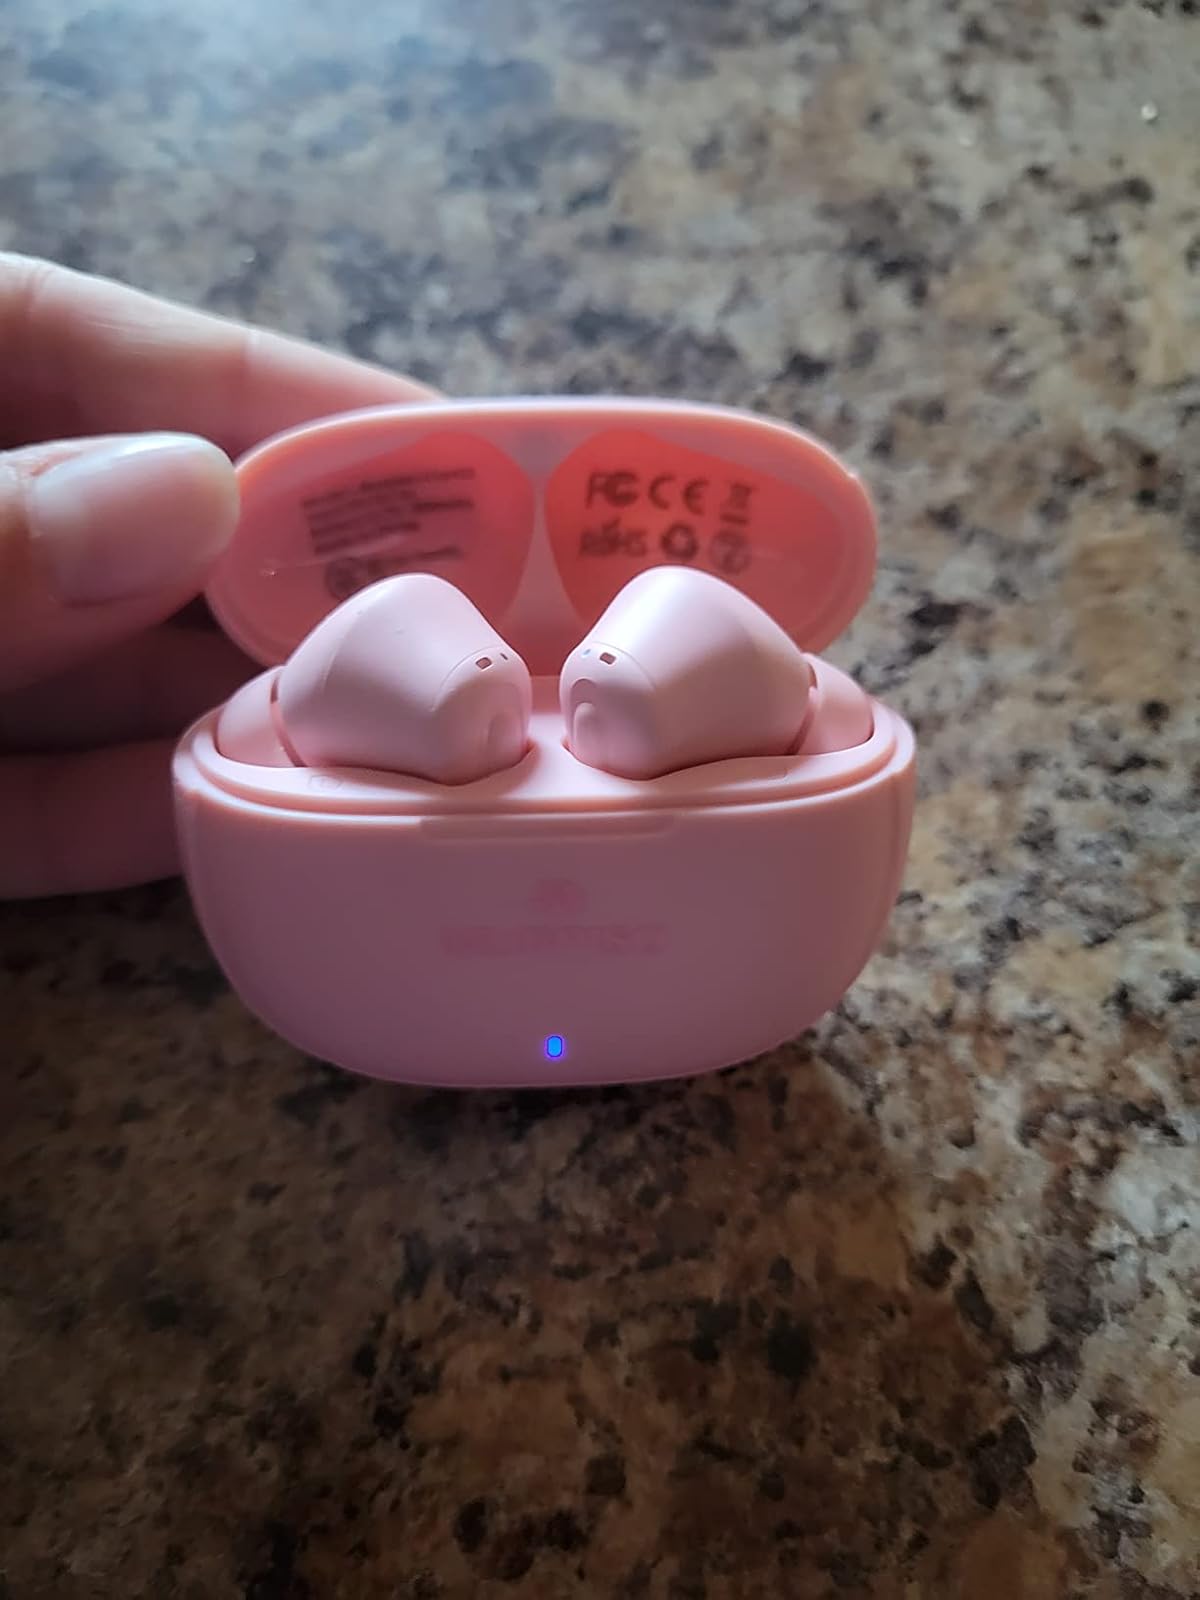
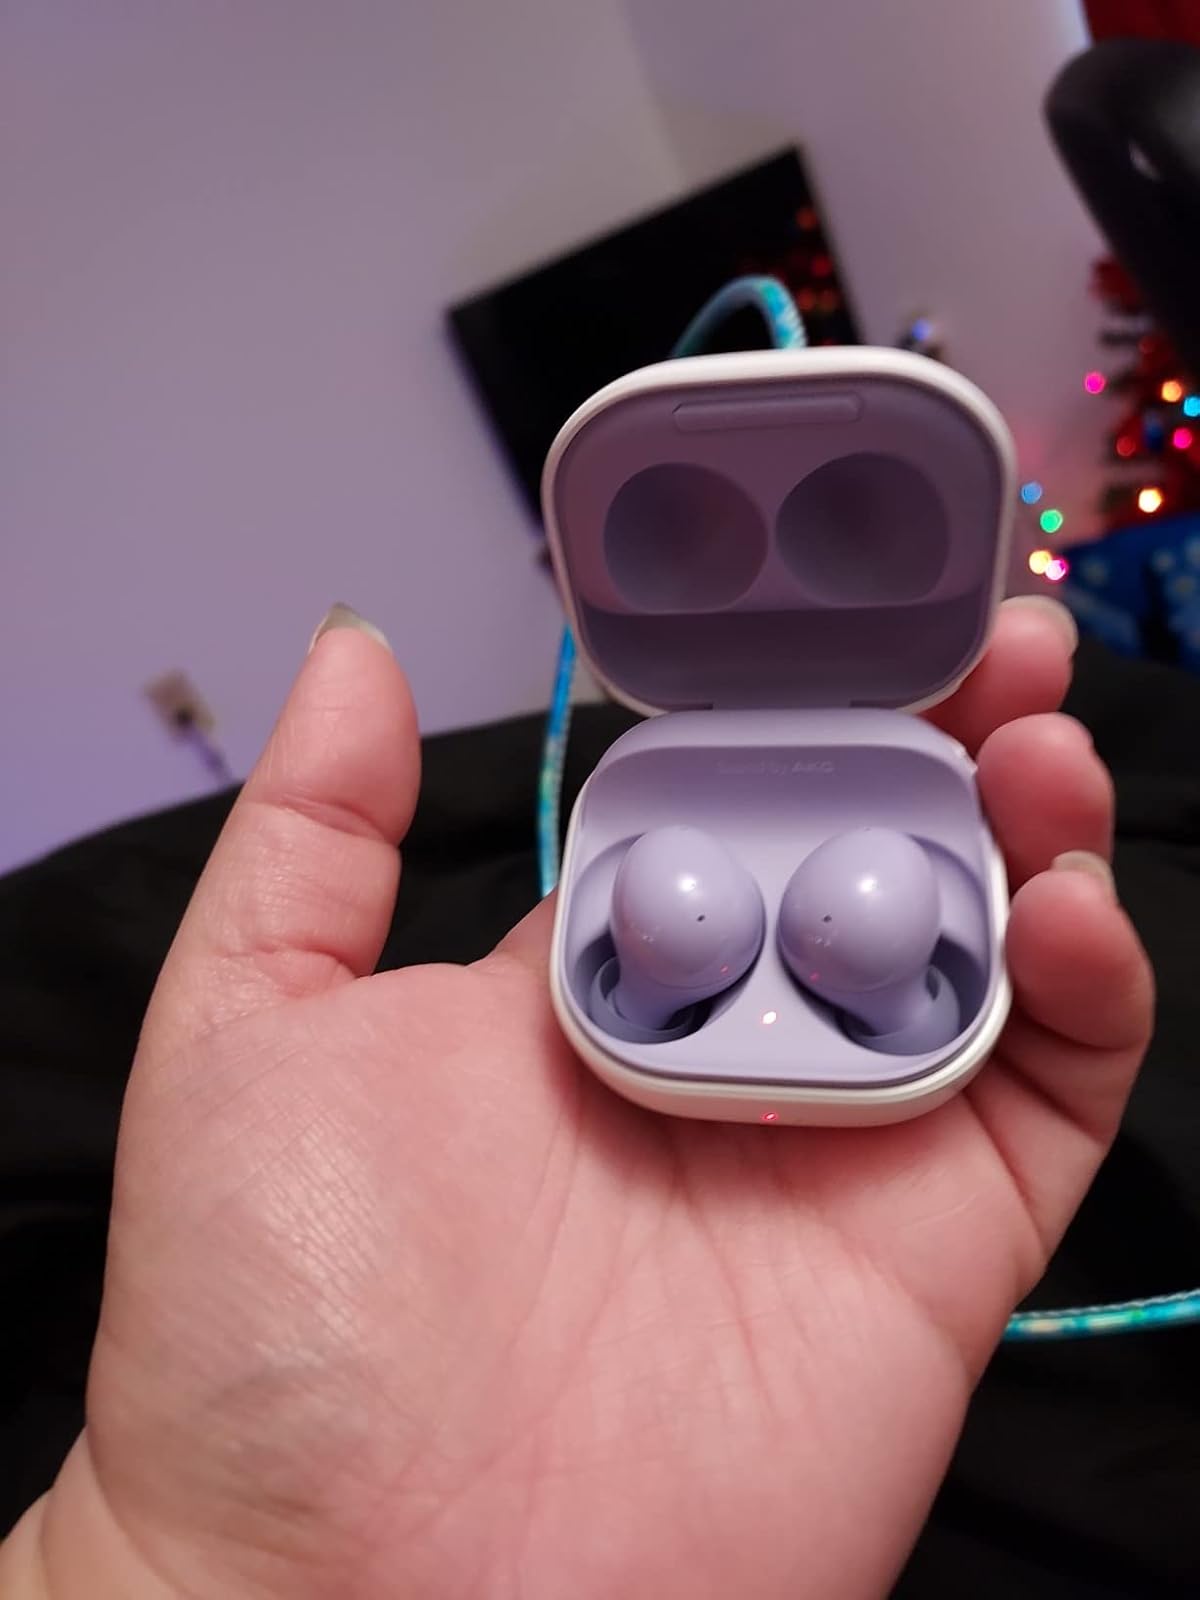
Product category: earbuds
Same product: no